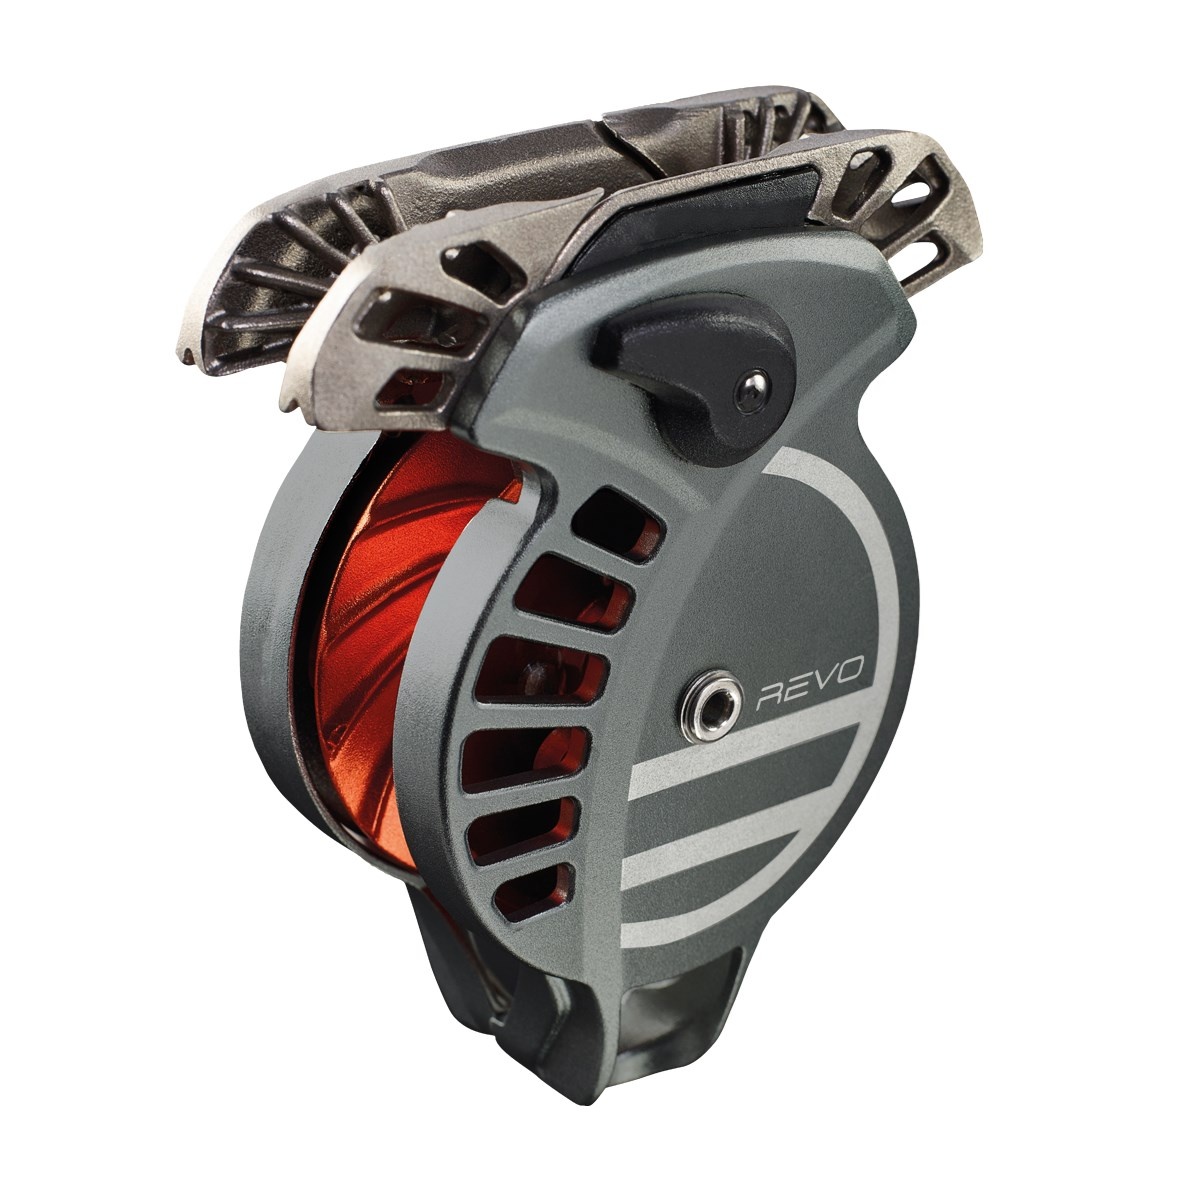
Wild Country Revo
Brand: Wild Country
The only automatically locking belay device which: Has a completely panic-proof locking mechanism. The REVO has no method of over-riding the locking mechanism, during belaying, or when lowering a climber. Is bi-directional, the locking function works regardless of the rope direction. Has an intuitive belaying method, which requires no changes to standard belaying technique. Has no need for a specific locking karabiner. All of these USP's contribute to make the REVO the safest belay device available.
Category: Sporting Goods > Outdoor Recreation > Climbing > Belay Devices > Tubular Belay Devices